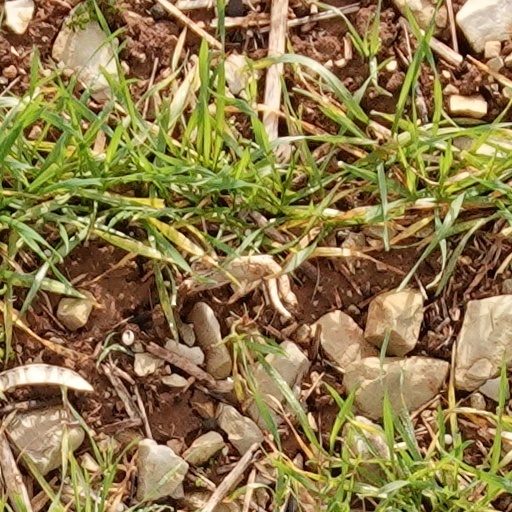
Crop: wheat